Karin Refos

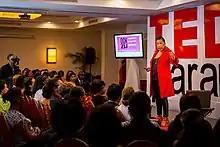
Refos at TEDxParamariboWomen, 2015

Karin B. Refos (born 1958) is a Surinamese former model, entrepreneur, and public speaker on child welfare and women's rights. She founded the brand consultancy STAS International.